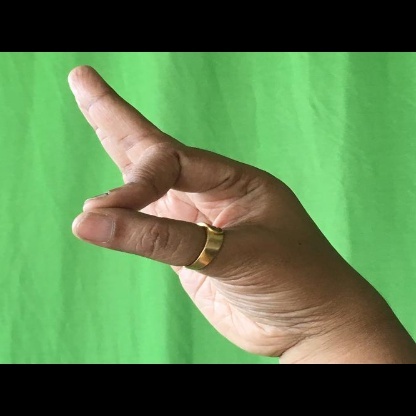
Mudra: Aralam